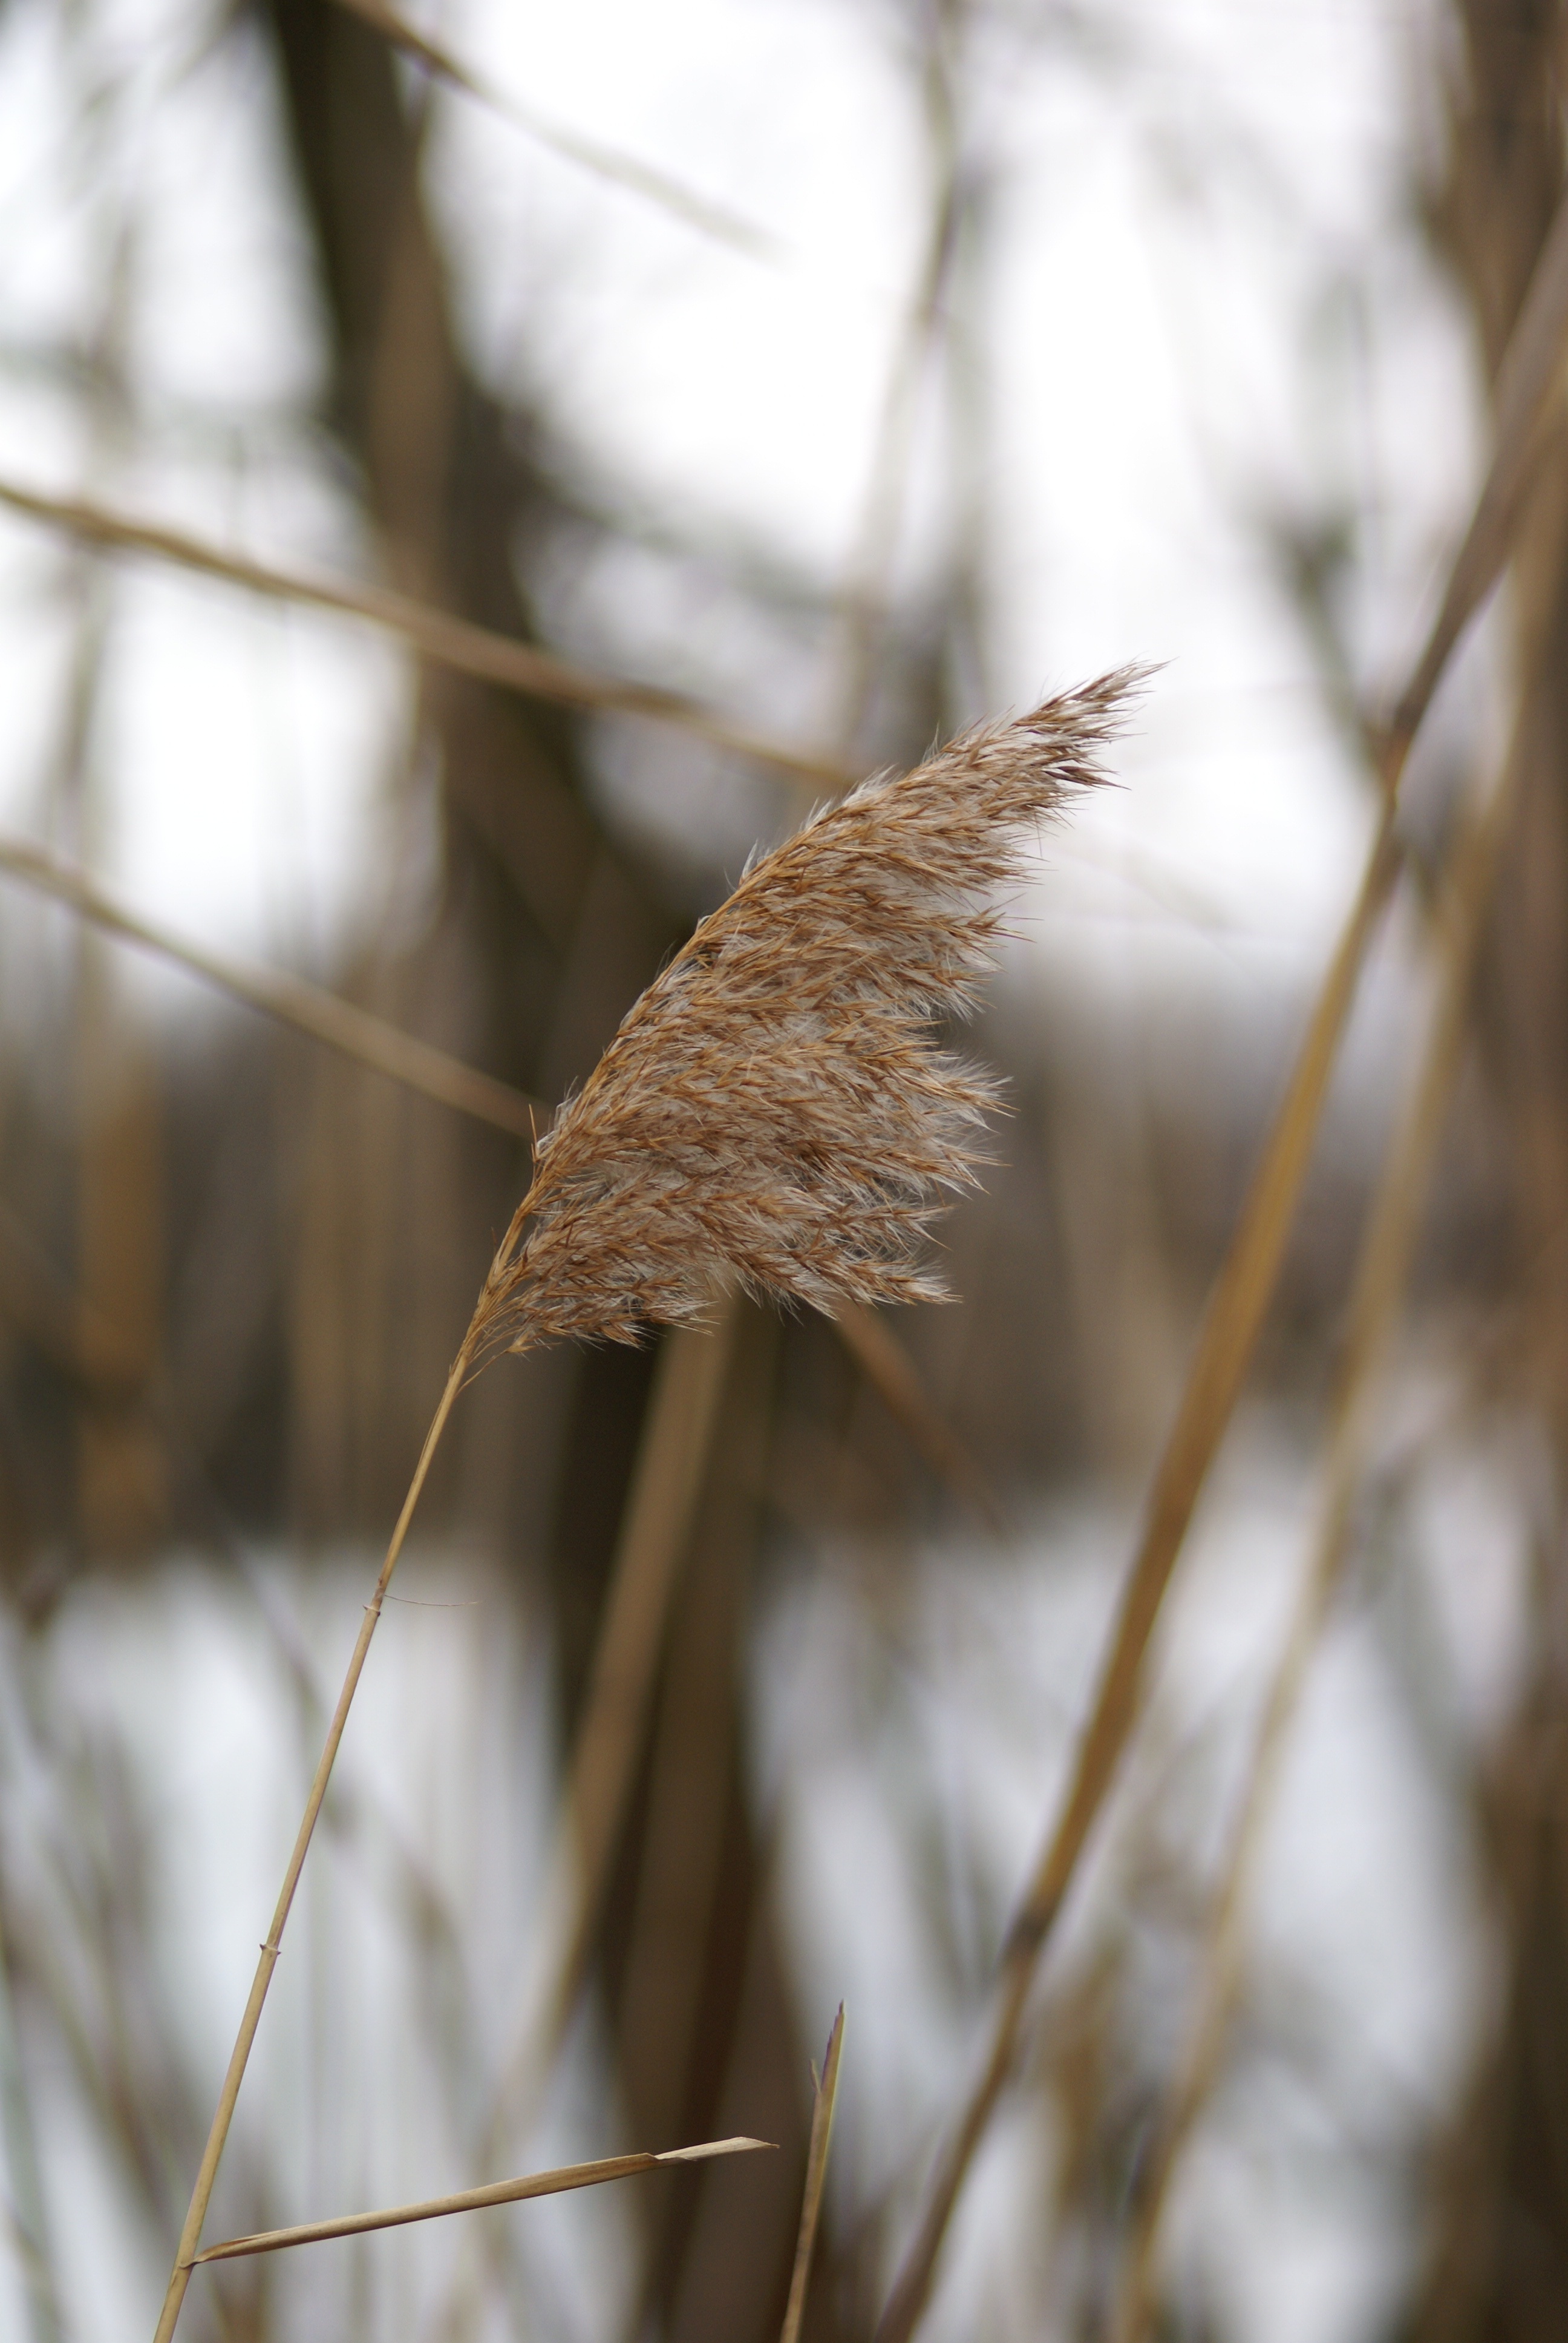
tree, nature, forest, grass, branch, snow, winter, plant, sunlight, leaf, flower, lake, frost, reed, wildlife, autumn, flora, season, fauna, twig, close up, bank, macro photography, colors of autumn, chemical nature, grass family, plant stem